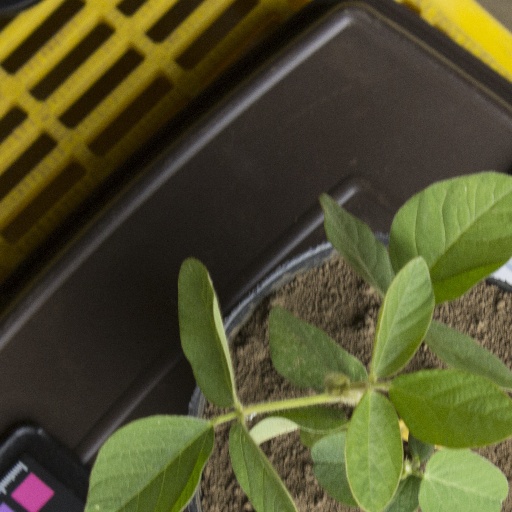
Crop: soybean